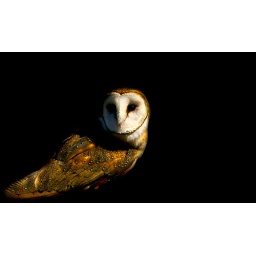
Picture taken in 2006 and a black ground was applied to isolate the owl from the background.